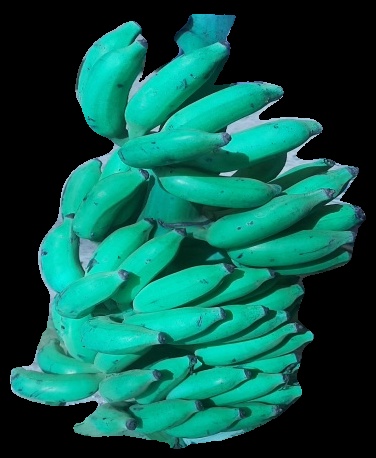
Variety: elakki-bale
Grade: grade3